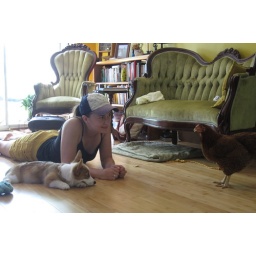
Broody BB catches some AC and Pocket wonders why there's a chicken in the house